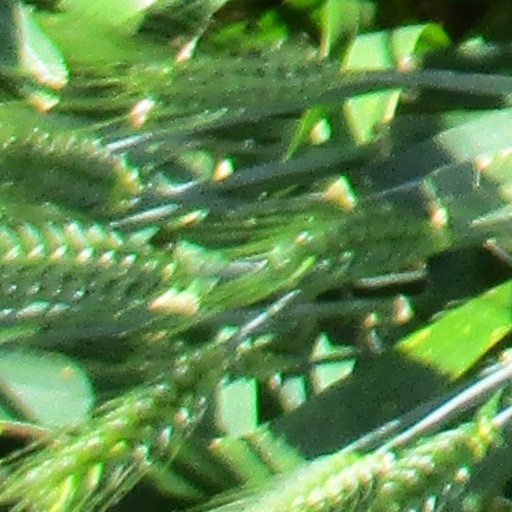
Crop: wheat